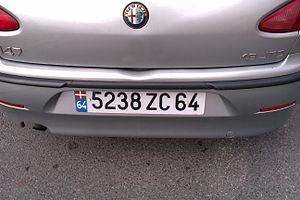
La numérotation des départements français est l'attribution d'un numéro à chaque département de la France, généralement à sa création et selon les époques, à des fins de gestion telles que la codification des adresses postales ou l'immatriculation des véhicules. Leurs numérotations ont été modifiés au fil du temps.